Royal Palace Complex of Kandy

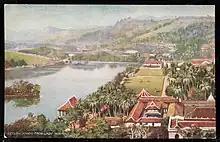
Palace Grounds of Kandy as seen from Lady Horton's Walk in 1870

From the year 1760 onward, a pivotal alteration unfolded as the Royal Palace of Kandy transitioned its location from the western precincts to the eastern fringes. Under the reign of King Sri Vikrama Rajasinha, the palace complex underwent profound metamorphoses. Within its expansive domain resided an array of structures, notably the Queens' Palace, the Hall of Audience, and the venerated Temple of the Tooth.